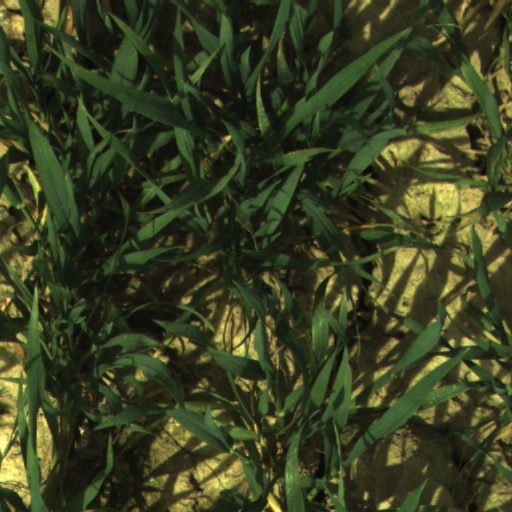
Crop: wheat